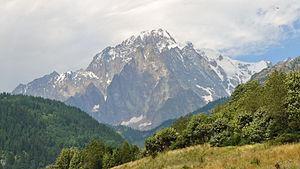
Cet article recense les sites inscrits au patrimoine mondial en Italie.